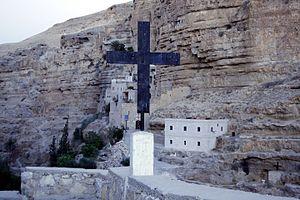
Monastère Saint-George avec croix de chemin au premier plan.
Bethléem est une ville située en Cisjordanie à environ 10 km au sud de Jérusalem. Cette ville compte 30 000 habitants, principalement des Palestiniens musulmans. Elle abrite aussi une petite communauté de chrétiens palestiniens, une des plus anciennes communautés chrétiennes au monde. L'agglomération de Bethléem s'étend aux villes de Beit Jala et Beit Sahour.